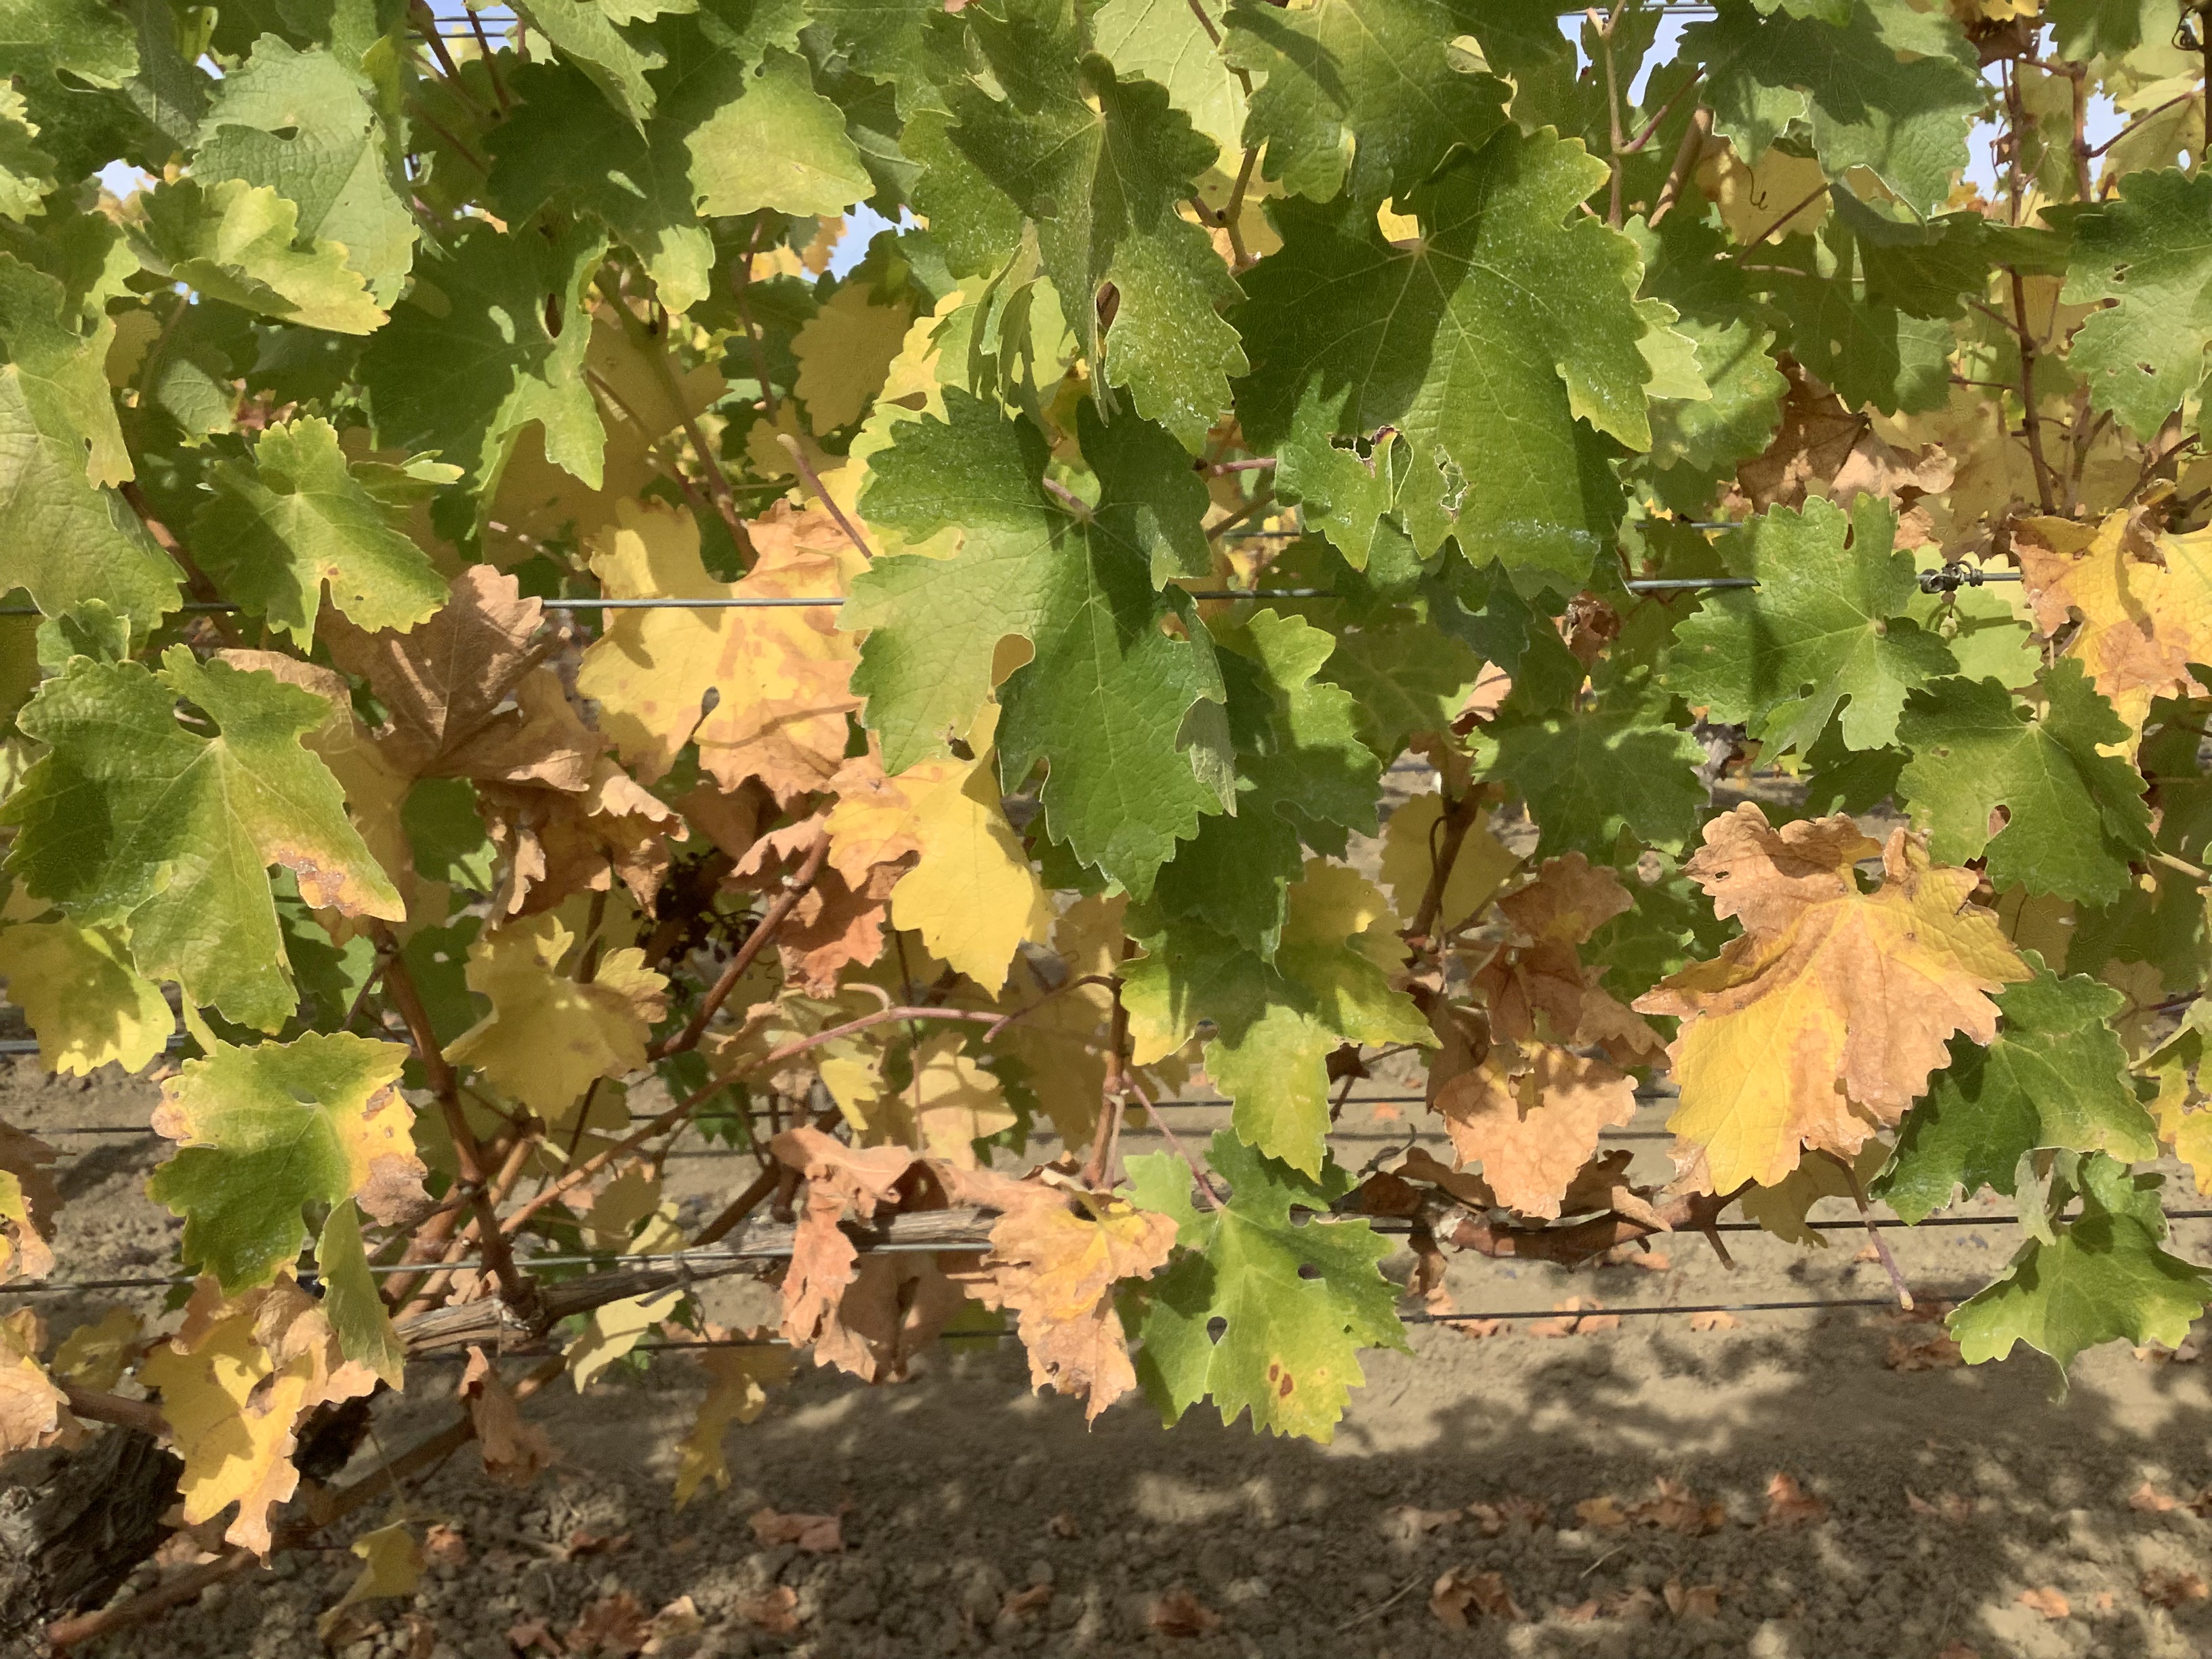
Label: No Virus